Battersea Power Station

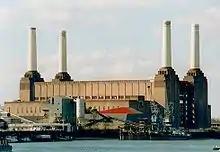
Potential buyers were required to preserve the station's Grade II* listed four iconic chimneys and lime wash towers.

In February 2012, Sir Terry Farrell's architectural firm put forward a proposal to convert the power station site into an "urban park" with an option to develop housing at a later date. In this vision, Farrell proposed to demolish all but the central boiler hall and chimneys and display the switching equipment from the control rooms in 'pods'. However, this plan was always unlikely to bear fruit due to the Grade II listing status of the building.